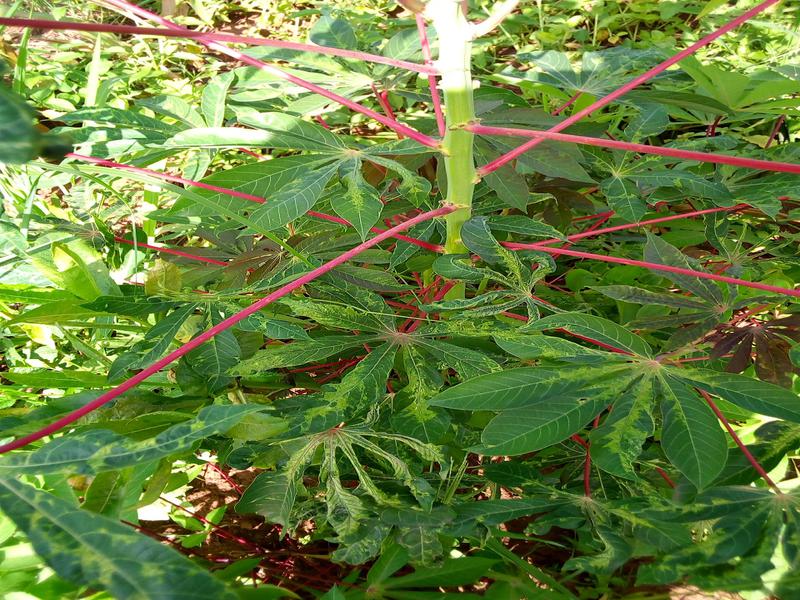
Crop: cassava
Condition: mosaic_disease